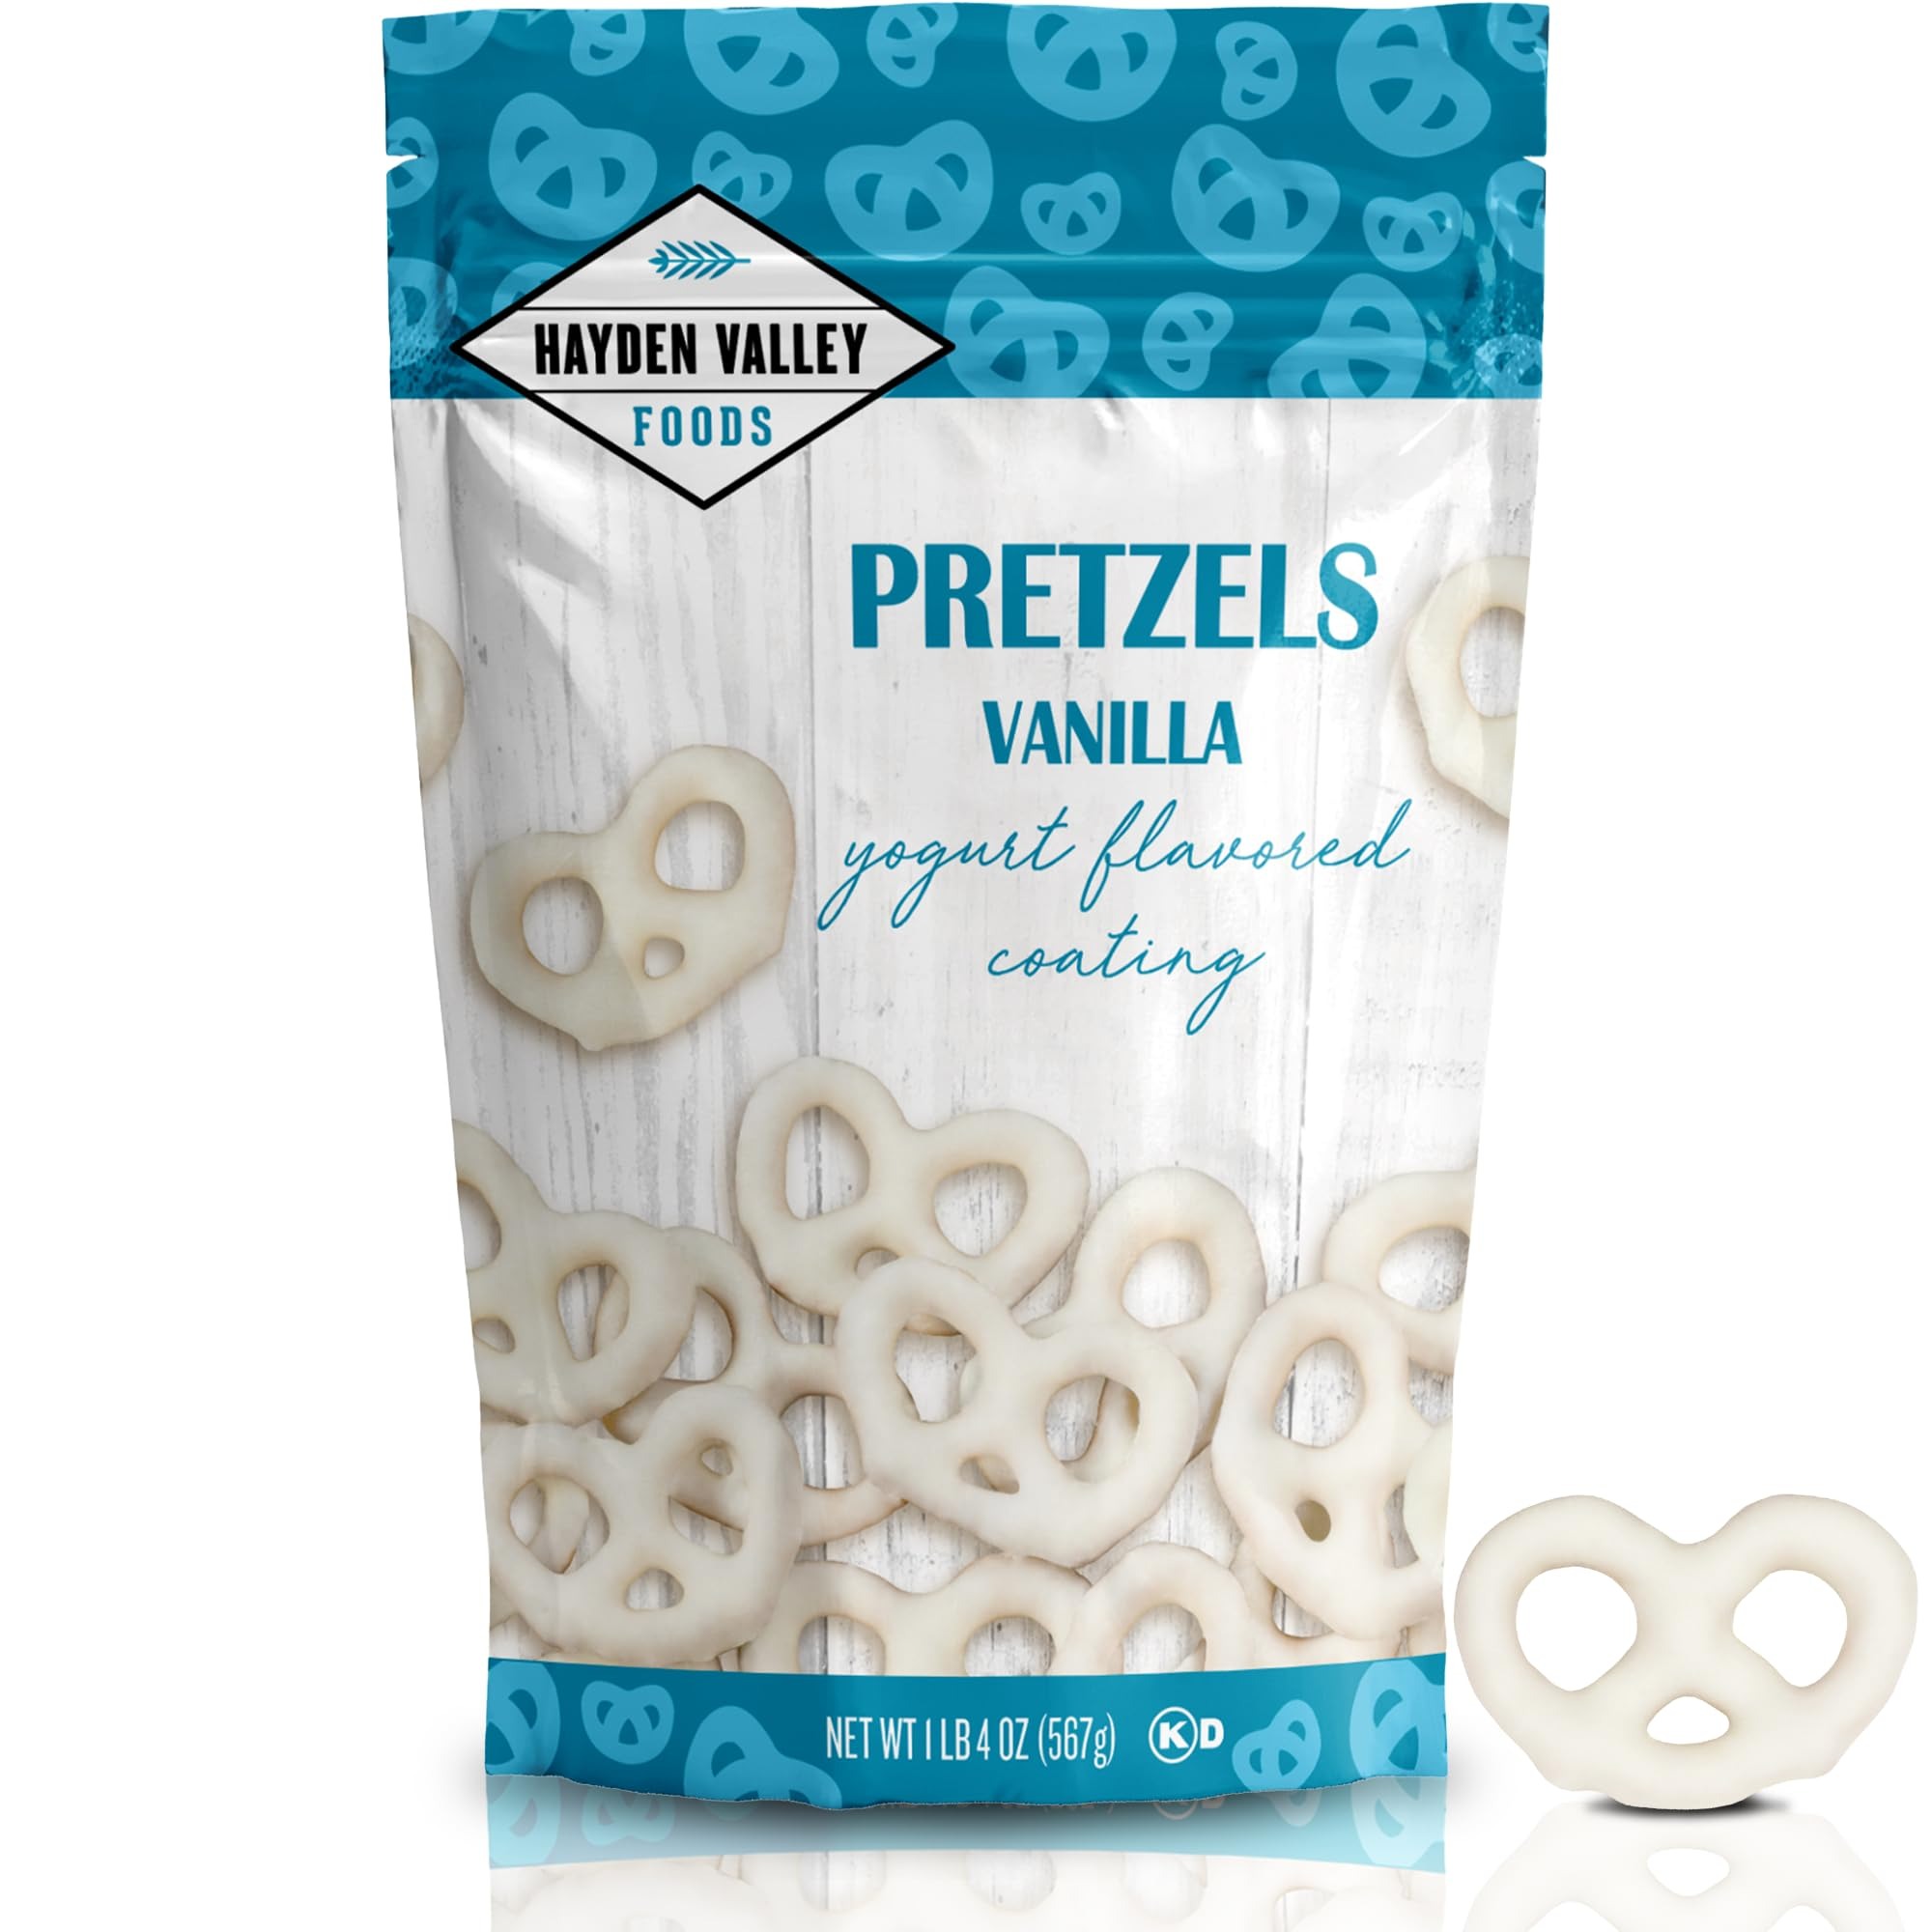
Item Name: Hayden Valley Foods Vanilla Yogurt Covered Pretzels | 20 oz Bag | Gourmet Flavored Pretzels | No Artificial Flavors or Colors
Bullet Point 1: Vanilla Bliss: Dive into the world of exquisite snacking with our Vanilla covered pretzels. Every pretzel is a delightful journey through a landscape where the creamy essence of vanilla shines, offering you a snack that is both delicious and memorable.
Bullet Point 2: Convenient for On-the-Go: Hayden Valley Foods covered pretzels come in a resealable bag, making them exceptionally convenient for on-the-go snacking. Perfect for picnics, road trips, and more, our pretzels stay fresh, allowing you to enjoy them in various settings.
Bullet Point 3: Uncompromising Quality: Experience the difference with Hayden Valley Foods. We pride ourselves on delivering covered pretzels that stand out in taste and quality. Dive into a snack experience where excellence is a constant, and every bite is a testament to our commitment to quality.
Bullet Point 4: Clean Ingredients, Vibrant Tastes: Indulge in pretzels that celebrate the purity of ingredients. With no artificial preservatives, colors, or high-fructose corn syrup, Hayden Valley Foods pretzels represent a commitment to clean and wholesome snacking. Every bite is a step away from artificiality, welcoming you to a realm of natural goodness.
Bullet Point 5: A Trusted Brand: Choosing Hayden Valley Foods means choosing a brand dedicated to providing top-tier snacks. In a marketplace crowded with options, our covered pretzels emerge as a trustworthy choice, offering a blend of taste, quality, and clean ingredients that resonate with discerning snack lovers.
Value: 20.0
Unit: Ounce

Price: 28.48